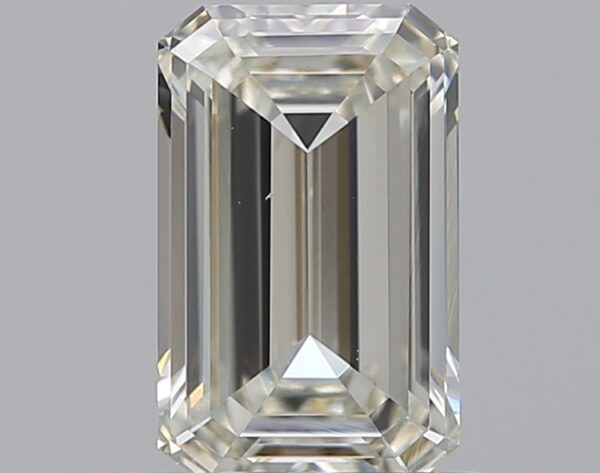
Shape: emerald
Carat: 0.72
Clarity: VS1
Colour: J
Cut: EX
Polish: EX
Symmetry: VG
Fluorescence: ST
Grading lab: GIA
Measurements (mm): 6.7 x 4.19 x 2.48